Fontana, California

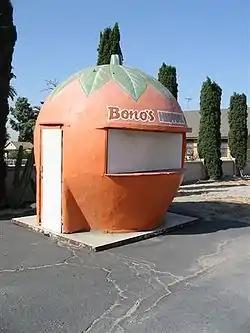
Bono's Orange on Route 66 is one of the last extant giant orange-shaped fruit stands once common to the region. This stand was built in 1936 and moved to its present location in 1997.

The Metrolink rail service to the greater Los Angeles area has a station that runs through the center of town, connecting to downtown Los Angeles and San Bernardino. The city of Fontana is ten minutes away from Ontario International Airport.